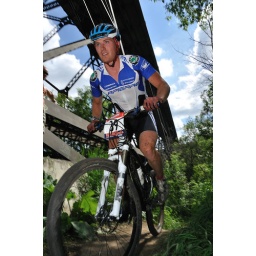
From the Edmonton Canada Cup mountain bike race, July 11th, 2010 in Edmonton, Alberta, Canada.